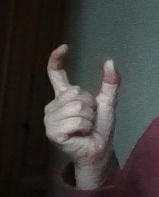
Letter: nun